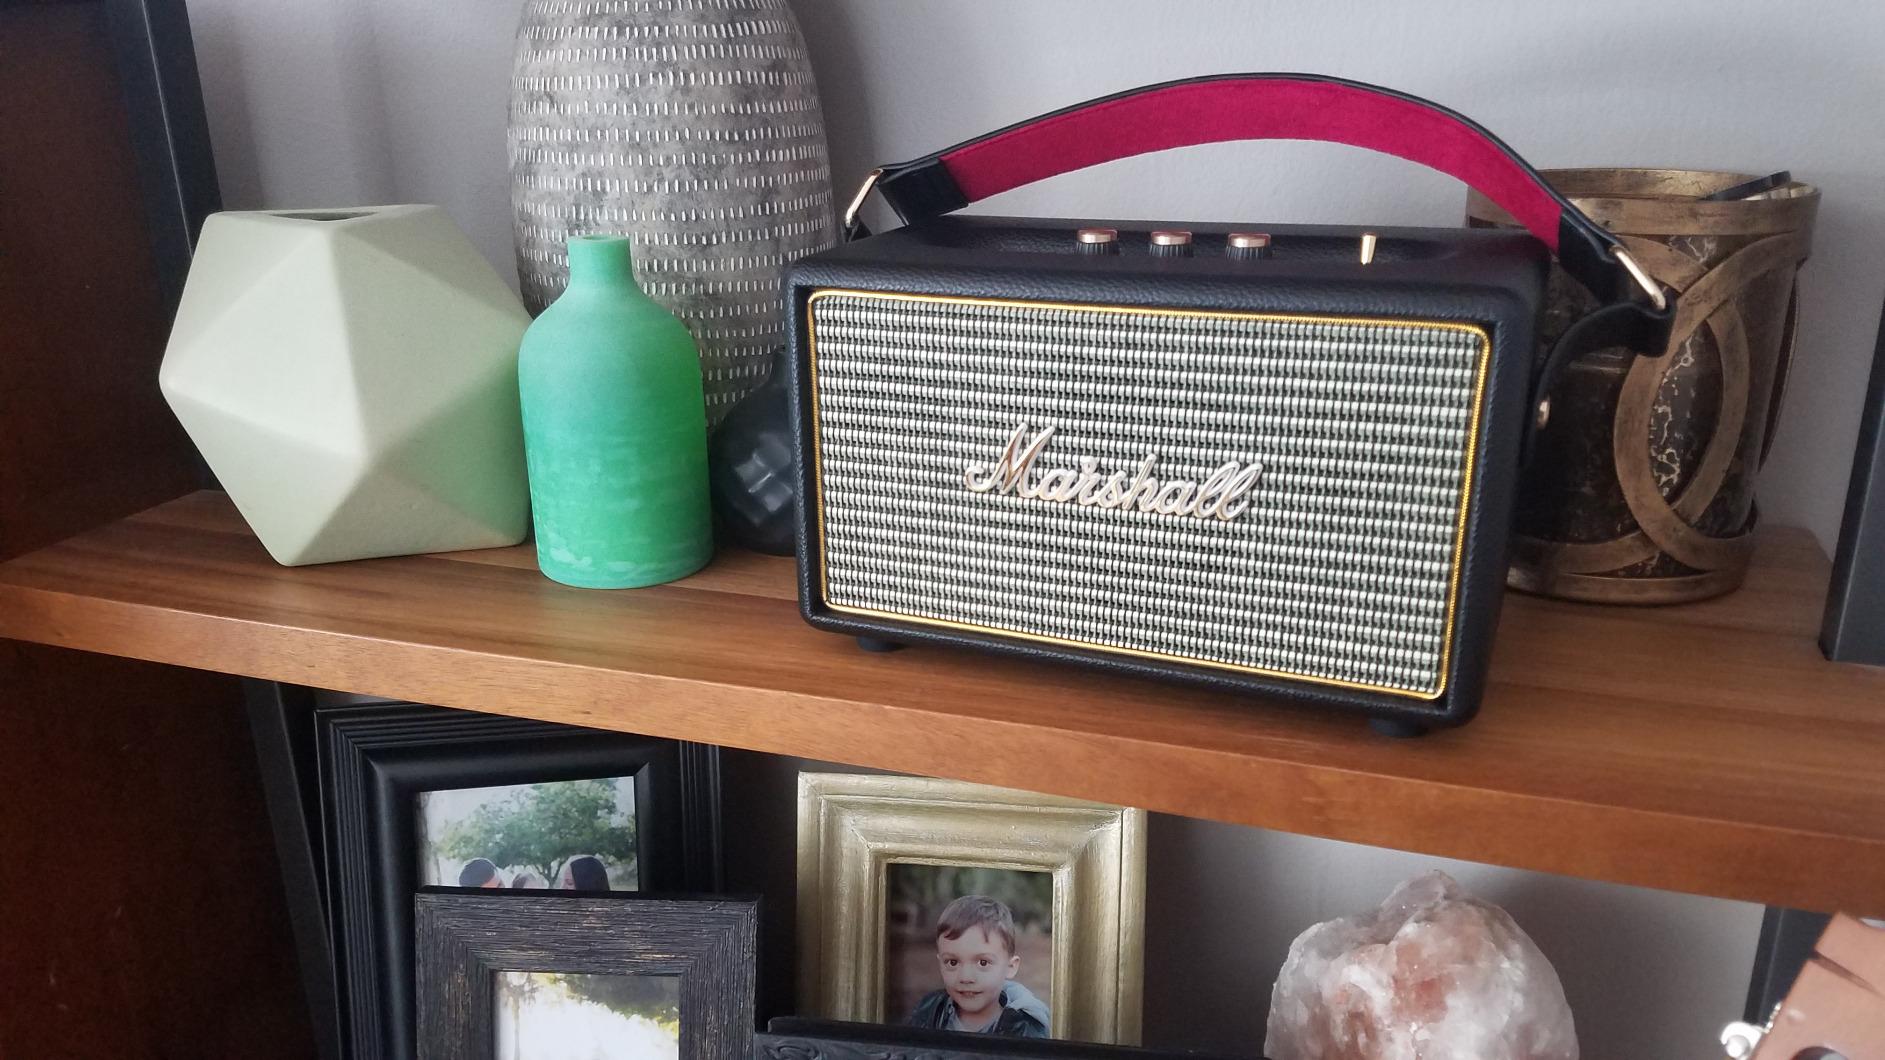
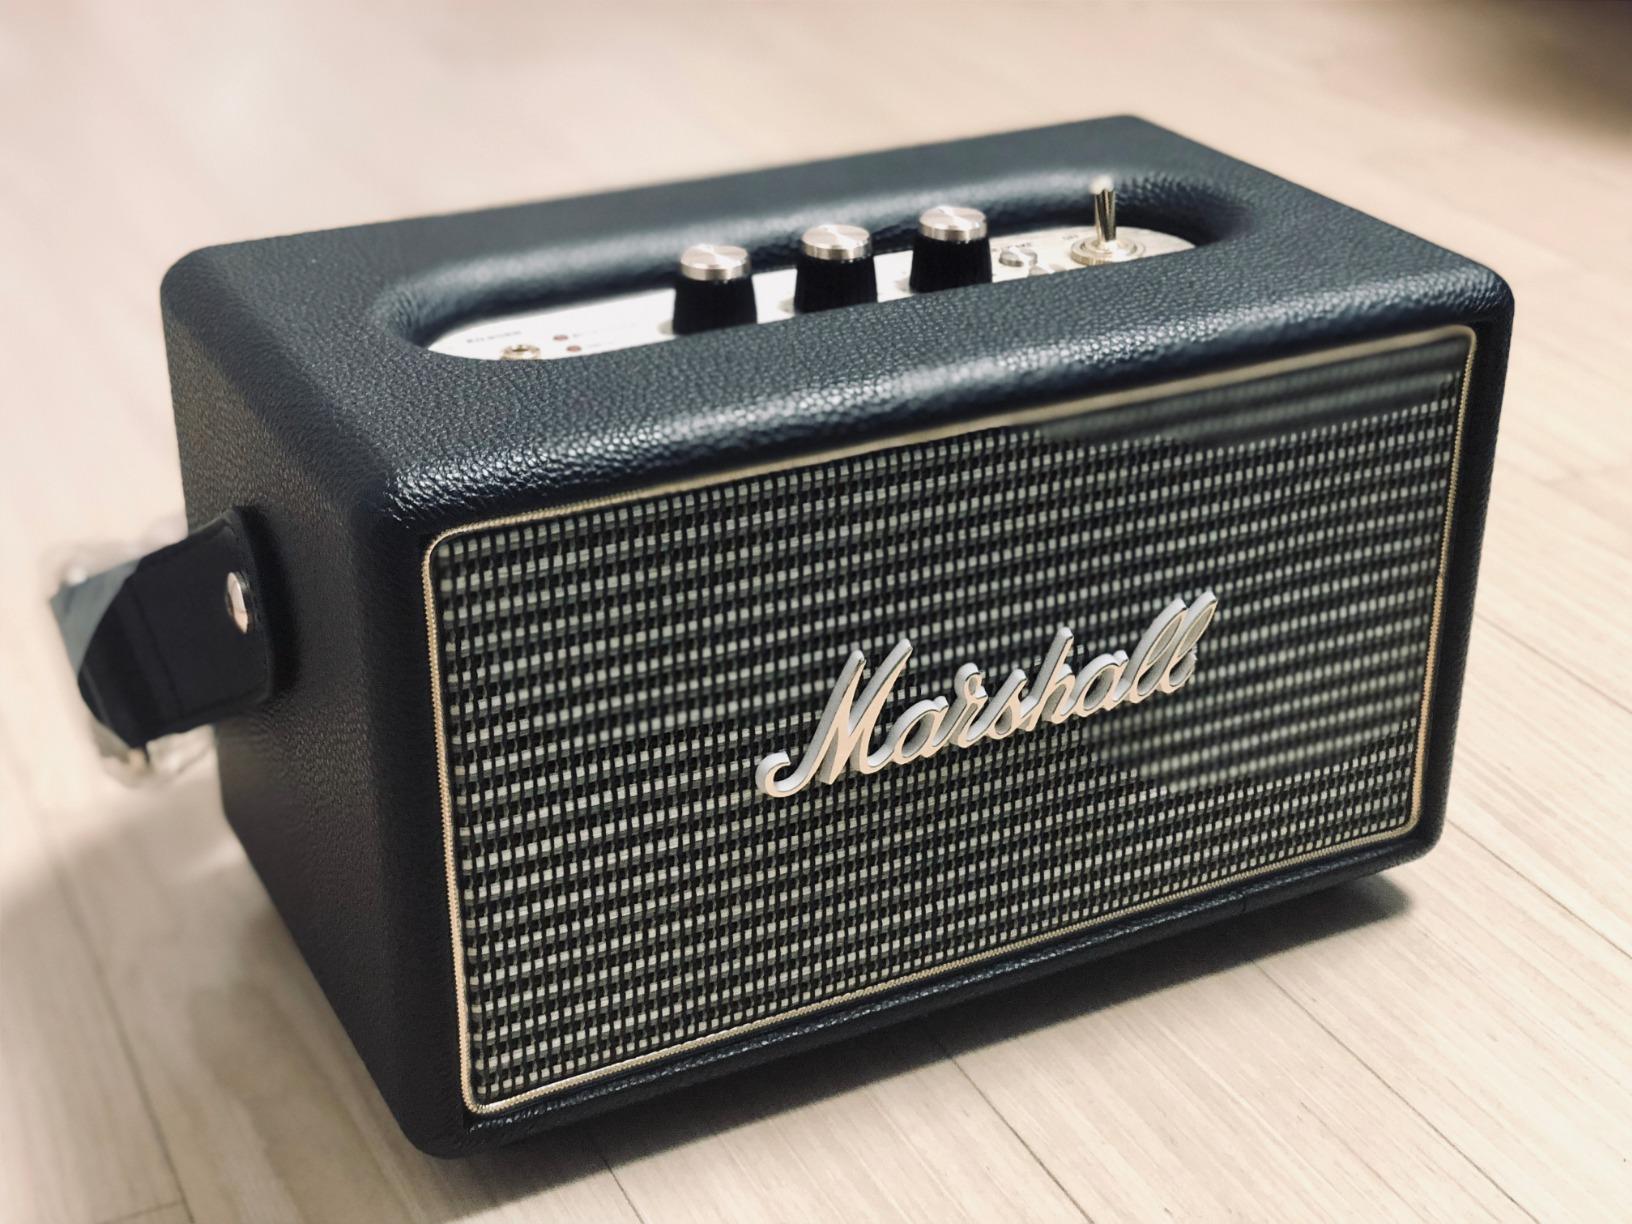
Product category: speaker
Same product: yes